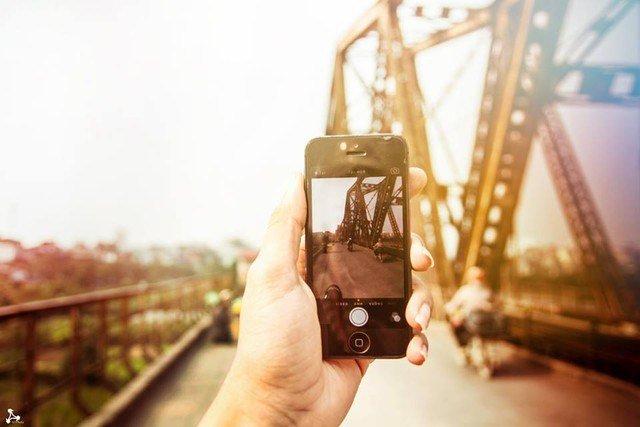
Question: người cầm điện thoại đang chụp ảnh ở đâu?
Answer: người cầm điện thoại đang chụp ảnh ở trên một cây cầu